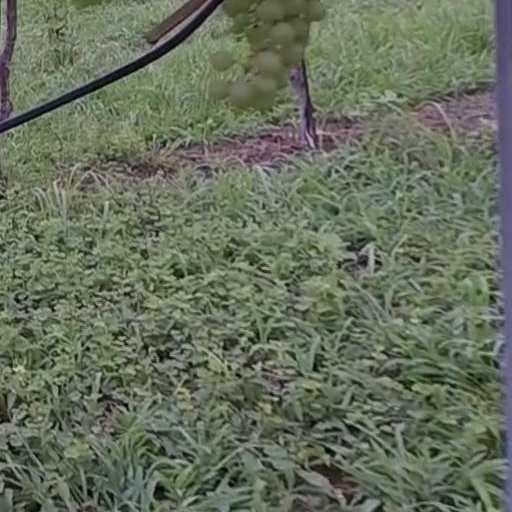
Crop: grape